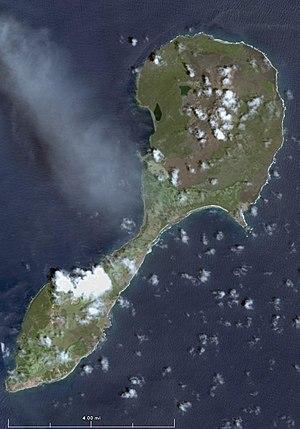
L'île Pagan, en anglais Pagan Island, est une île des États-Unis située dans l'Ouest de l'océan Pacifique, dans les îles Mariannes du Nord.